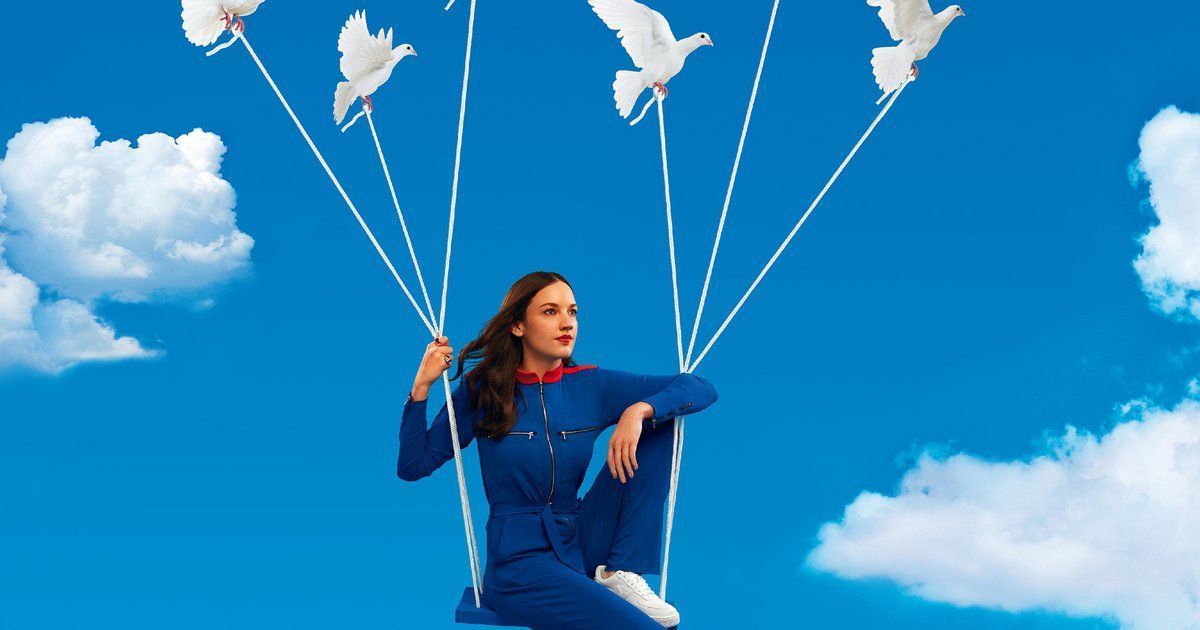
Gender: women